Abel (1986 film)

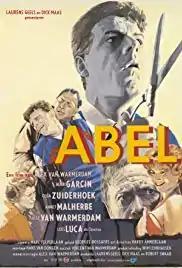
Theatrical release poster

Abel is a 1986 Dutch film written and directed by Alex van Warmerdam who also played the lead character. Other lead roles were played by Henri Garcin, Annet Malherbe and Olga Zuiderhoek. Supporting roles were played by Loes Luca and Arend Jan Heerma van Voss among others. The music was written by Vincent van Waterdam, and it was the first film was produced by First Floor Features.